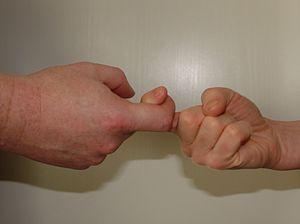
Le Fingerhakeln, pouvant être traduit par la « lutte des doigts », est un ancien sport de force alpin peu connu, pratiqué en Bavière et en Autriche. Le principe est le suivant : deux adversaires s'assoient l'un en face de l'autre à une table en bois, passent tous les deux leur majeur dans une sorte de bracelet de cuir, et commencent à tirer. Le vainqueur est celui qui arriver à amener son adversaire au-delà d'une ligne marquée sur la table.